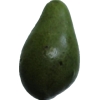
Label: green_avocado